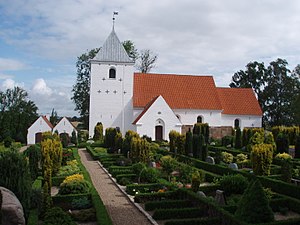
Tolstrup Kirke (Horsens Kommune)
Tolstrup Kirke
Tolstrup Kirke
Tolstrup Kirke er en kirke i Tolstrup Sogn, Horsens Kommune, Århus Stift. Kirken er bygget omkring år 1200.